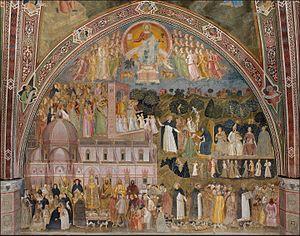
Andrea di Bonaiuto ou Andrea Bonaiuti ou même Andrea da Firenze est un peintre italien de l'école florentine qui a été actif entre 1343 et 1377.
La Chapelle des Espagnols est le nom donné à une chapelle décorée à fresque par Andrea da Firenze, dans l'ancienne salle capitulaire du Chiostro Verde de la basilique Santa Maria Novella de Florence.
Le Salut de l'âme est l'un des thèmes fondamentaux du christianisme. Il permet l’accès au paradis. Son étude se nomme la sotériologie. Le Salut, dans le christianisme, est associé au Christ, considéré comme le rédempteur de l'humanité ; ainsi la sotériologie est-elle liée à la christologie. Dans le catholicisme, il est offert par la grâce, les sacrements et les bonnes oeuvres. Dans le protestantisme et le christianisme évangélique, il est offert par la foi et la grâce seulement.